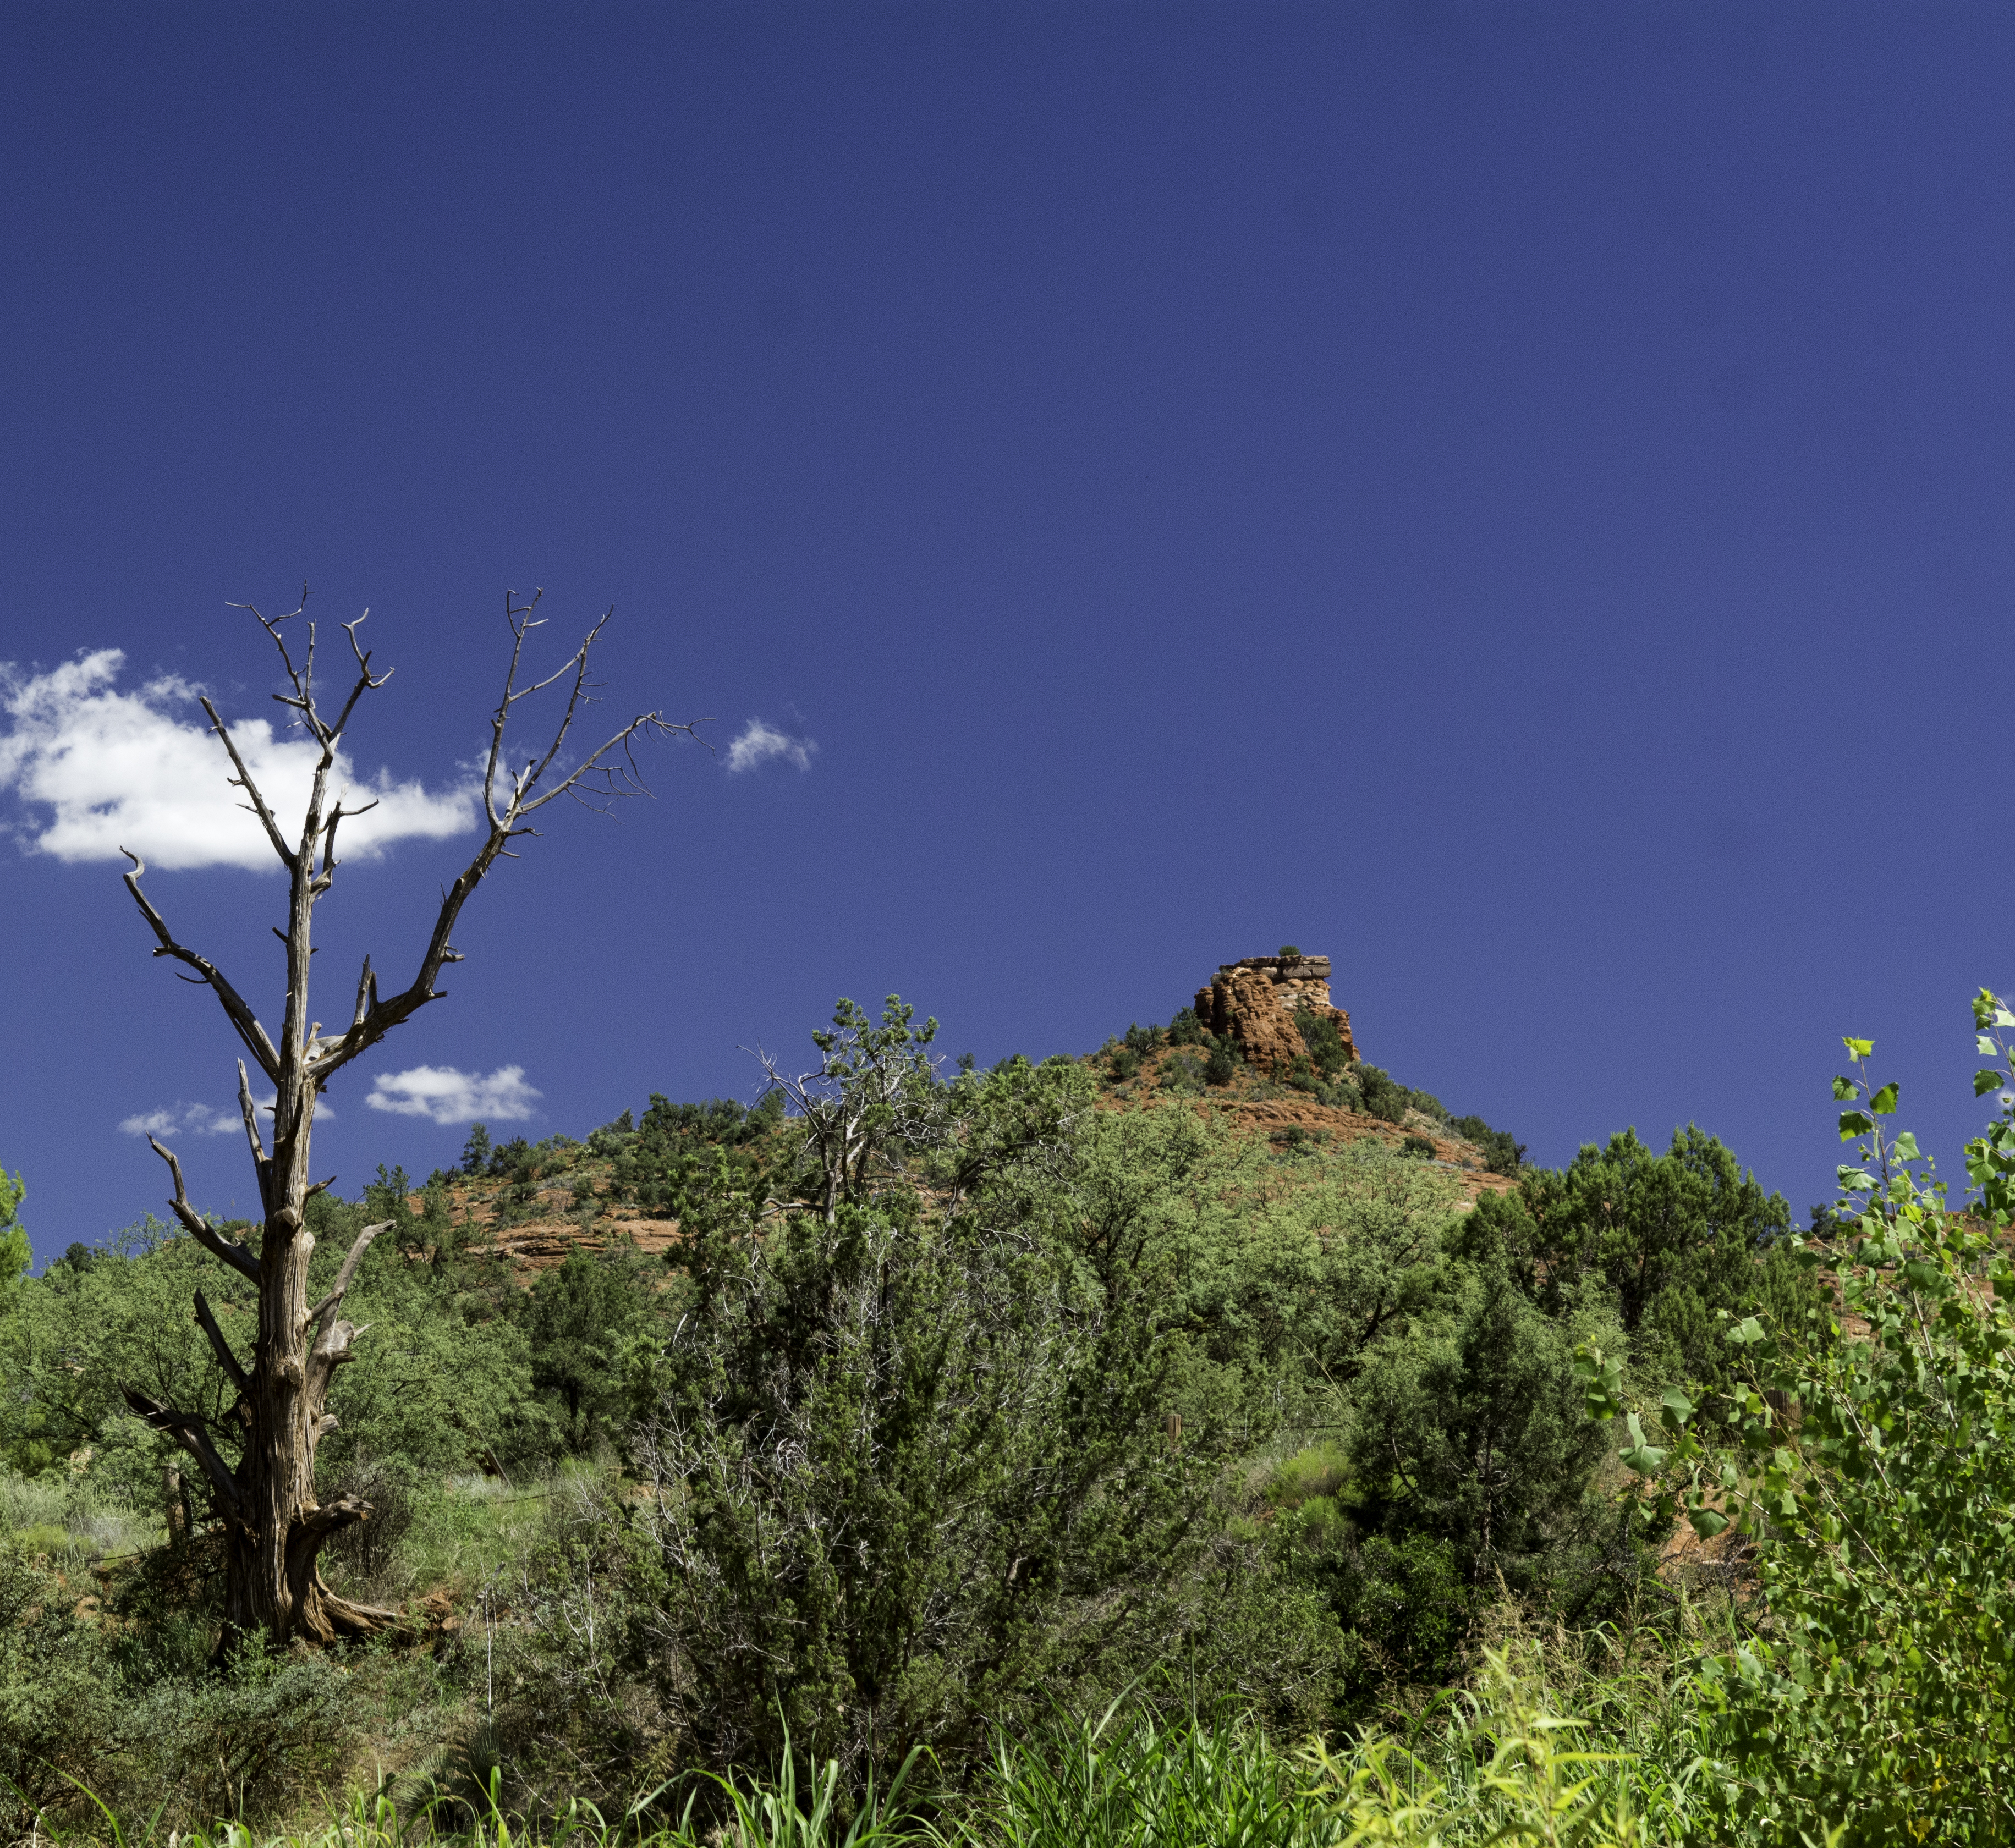
landscape, tree, nature, forest, grass, wilderness, mountain, plant, sky, sunset, meadow, hill, flower, flora, savanna, ridge, grassland, vegetation, palmtrees, plateau, marccooper, wigwam, route66, palmsprings, wigwammotel, wigwamholbrook, sedona, habitat, ecosystem, biome, natural environment, geographical feature, woody plant, mountainous landforms